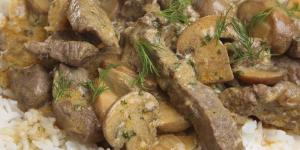
lomo a la stroganov